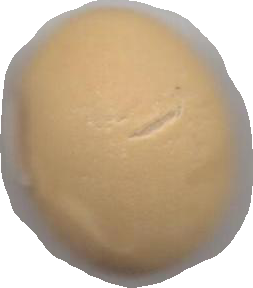
Variety: Dega